Fantasmic!

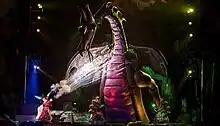
Mickey Mouse faces against Maleficent in her dragon form in 2017 incarnation.

Mickey's dream takes a turn for the worse. The magic mirror appears onscreen and tempts Mickey to enter the darker realms of his imagination. When asked if he has the courage, Mickey accepts the challenge, and the mirror traps Mickey inside. The Evil Queen calls all the villains to partake in Mickey's nightmare, invoking a riled Ursula who joins the Queen's plot to destroy Mickey. Ursula calls upon Chernabog, who summons deceased spirits. Chernabog then summons Maleficent, who threatens Sorcerer Mickey as she rises from the pillar. Onstage, Maleficent sets the waters ablaze, summoning fire onto the river. Mickey defeats Maleficent, destroying the villains in the process.